Croz dell'Altissimo

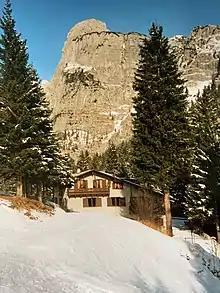
Rif. La Montanara (1995)

The first men to climb to the summit of Croz dell'Altissimo were probably the shepherds and hunters of Molveno and surrounding villages. Molveno had its pastures on the adjacent southeast slopes of the mountain at Malga Tovre, while Spormaggiore had the Malga Spor to the north.